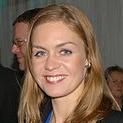
Age: 35